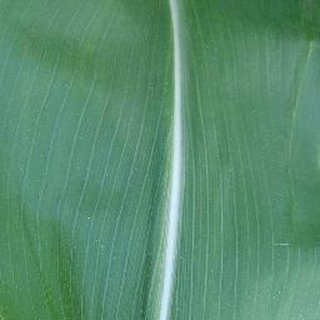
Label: healthy_corn